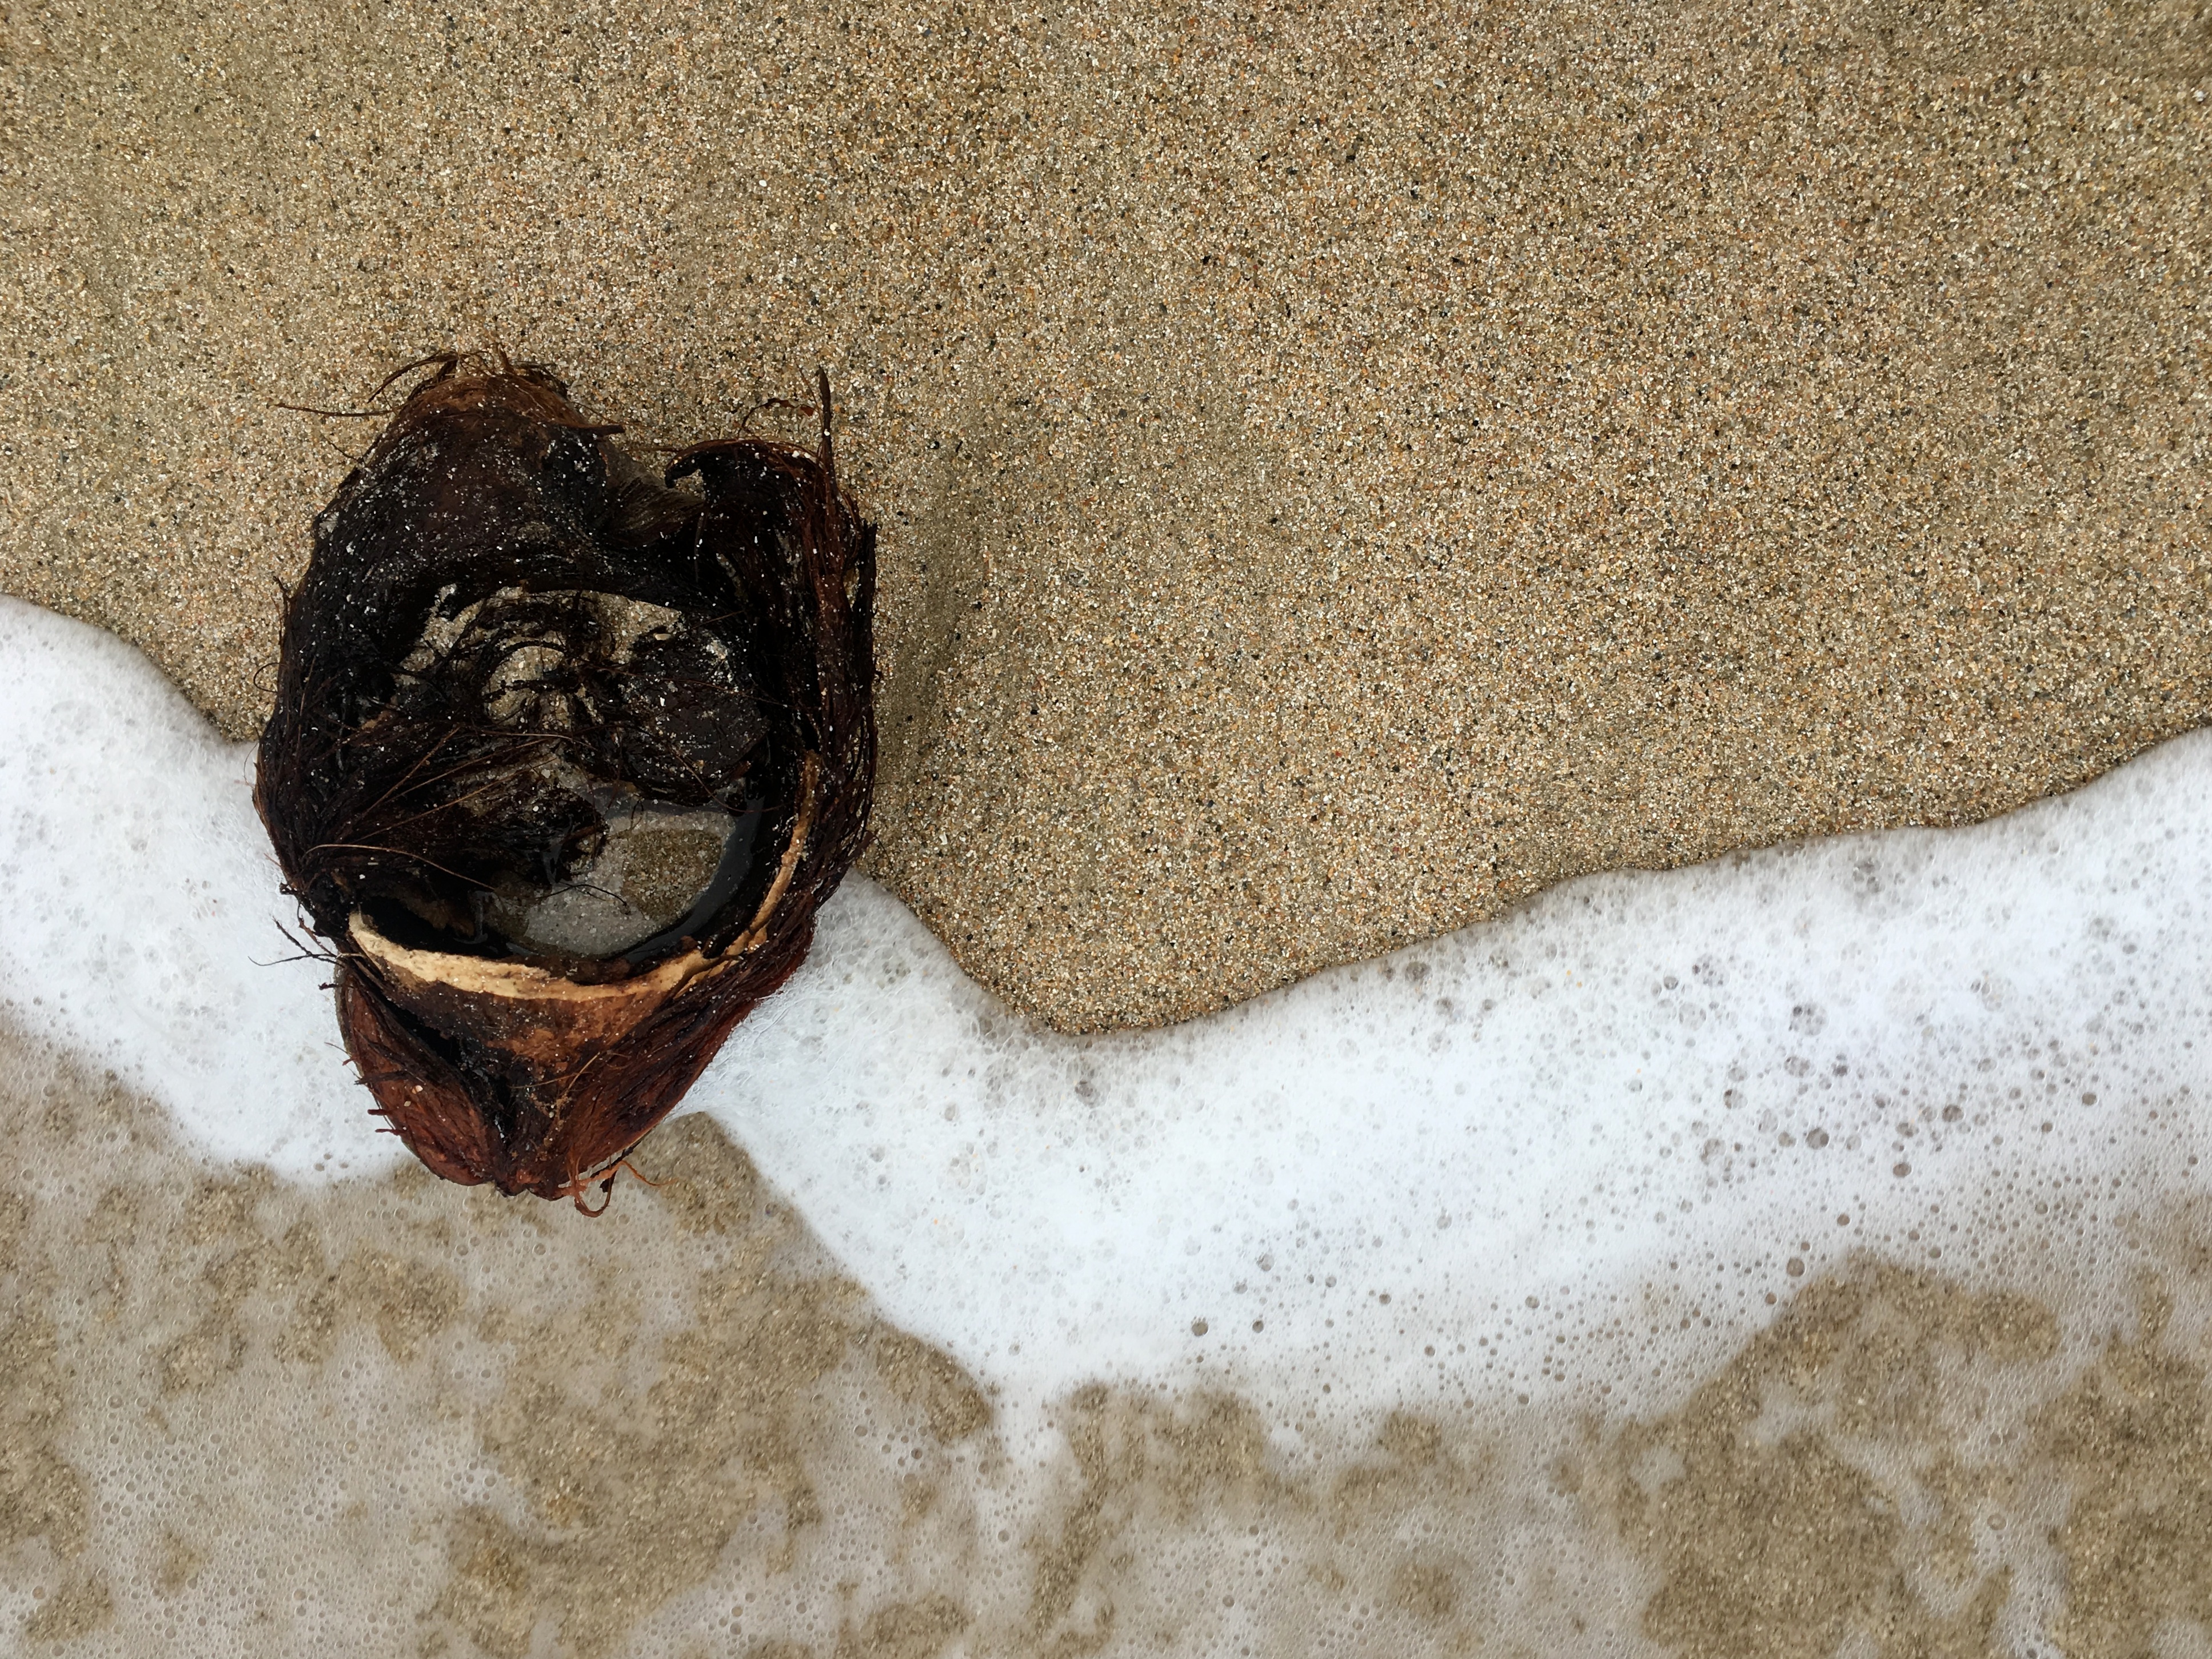
hand, sand, wood, soil, material